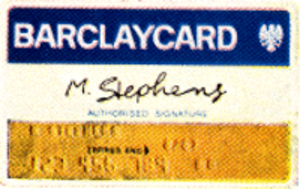
Barclaycard est la filiale carte de crédit de la banque Barclays. La Barclaycard était la première carte de crédit introduite en Angleterre en 1966. EIle a exercé un monopole jusqu'à l'introduction de la carte Access en 1972. Barclaycard est devenu plus tard membre du réseau Visa. De nos jours Barclays commercialise la Mastercard et la Visa. Barclaycard affirme être principal émetteur en Europe avec 11 millions de cartes en circulation.